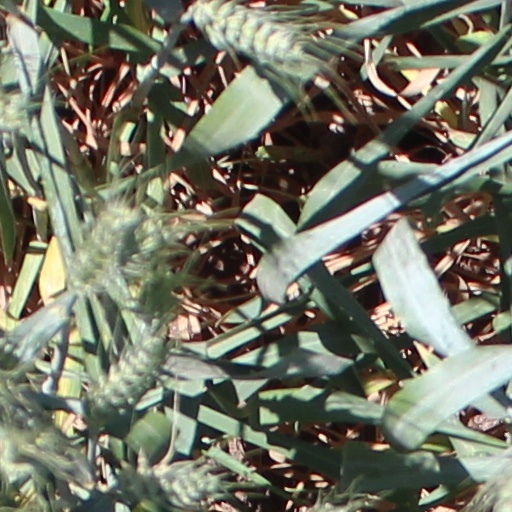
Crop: wheat